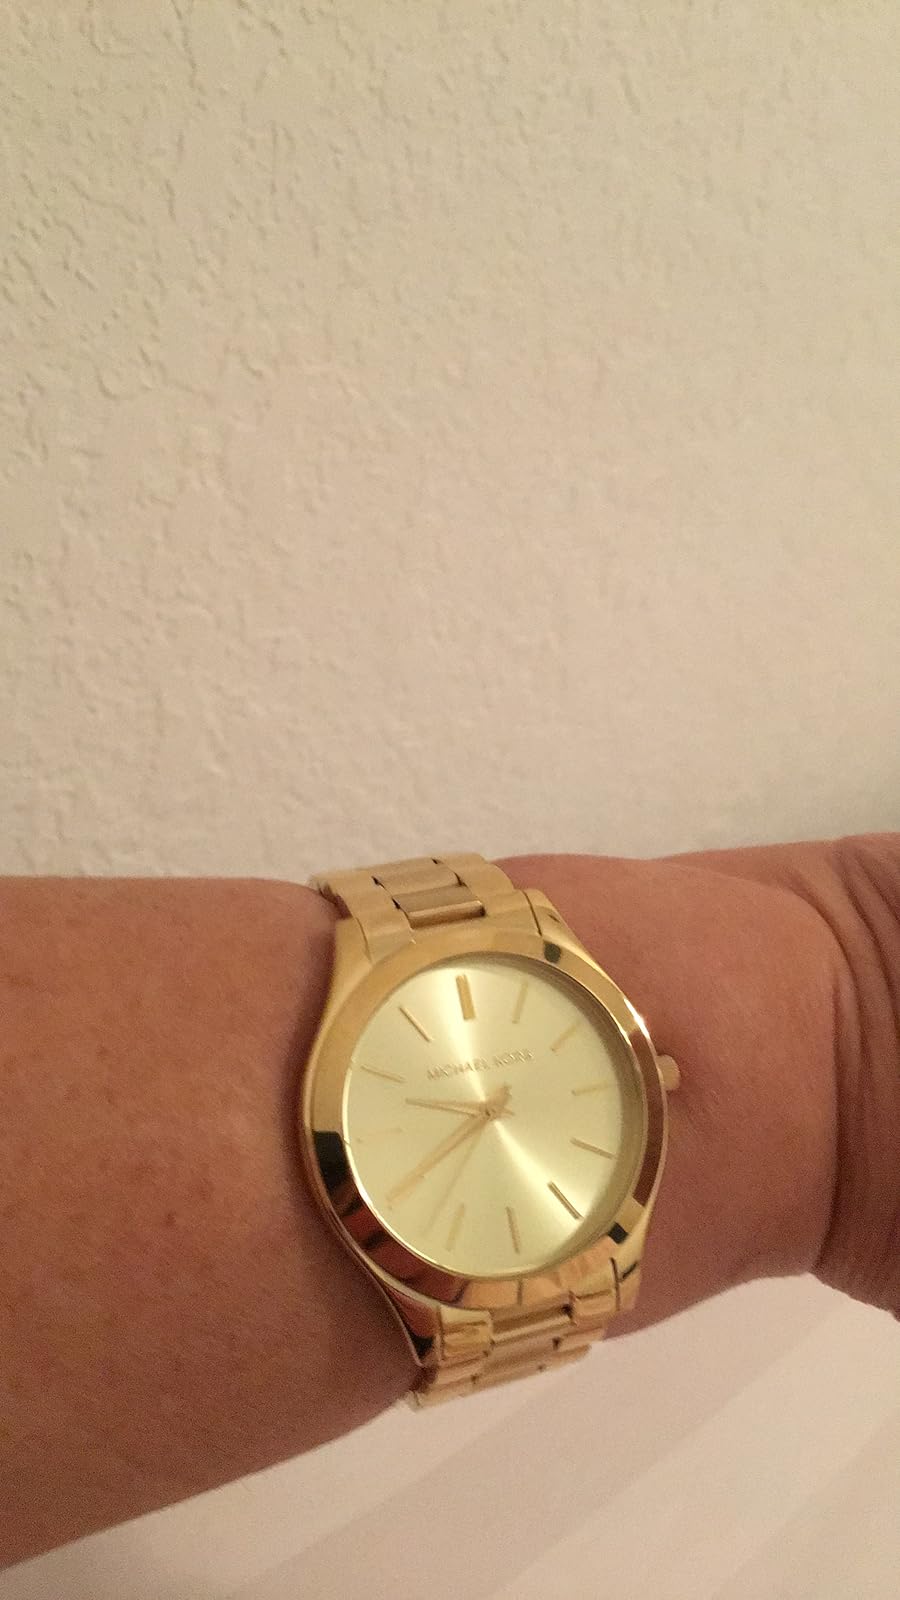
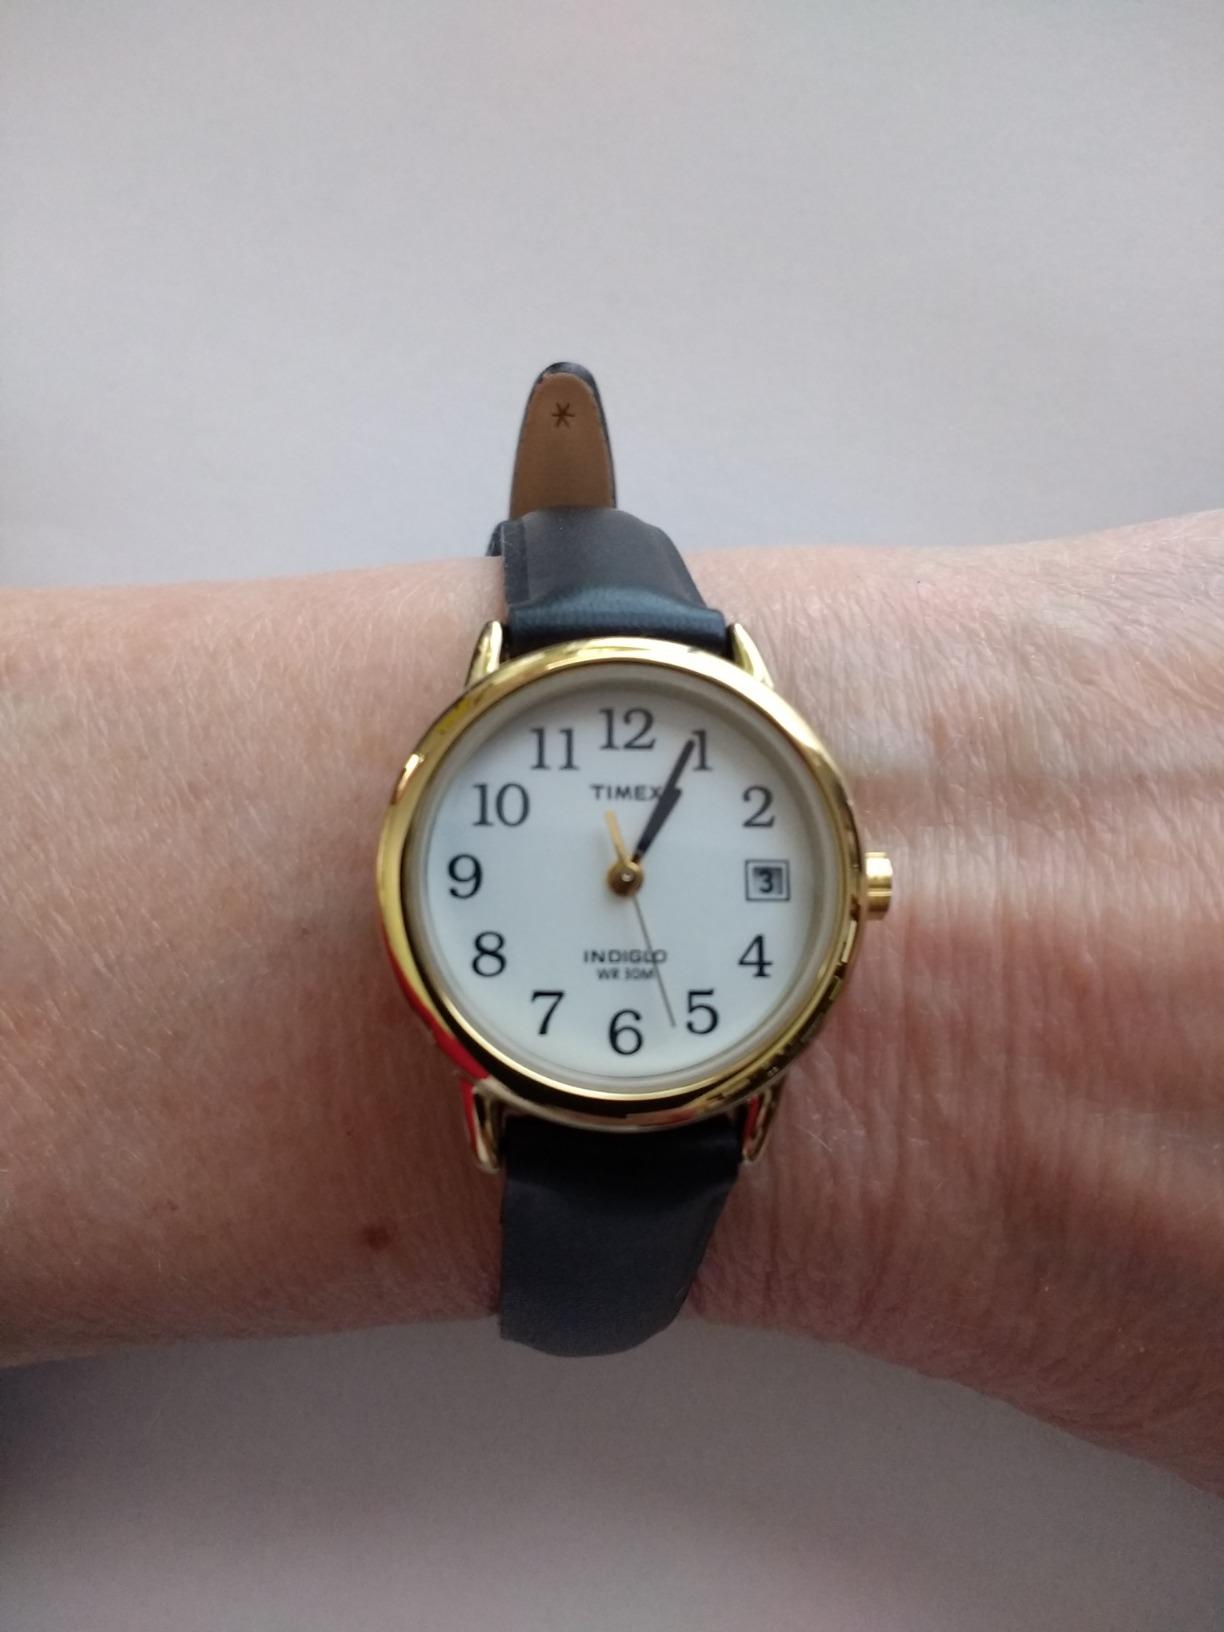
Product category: accessories_watch
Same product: no